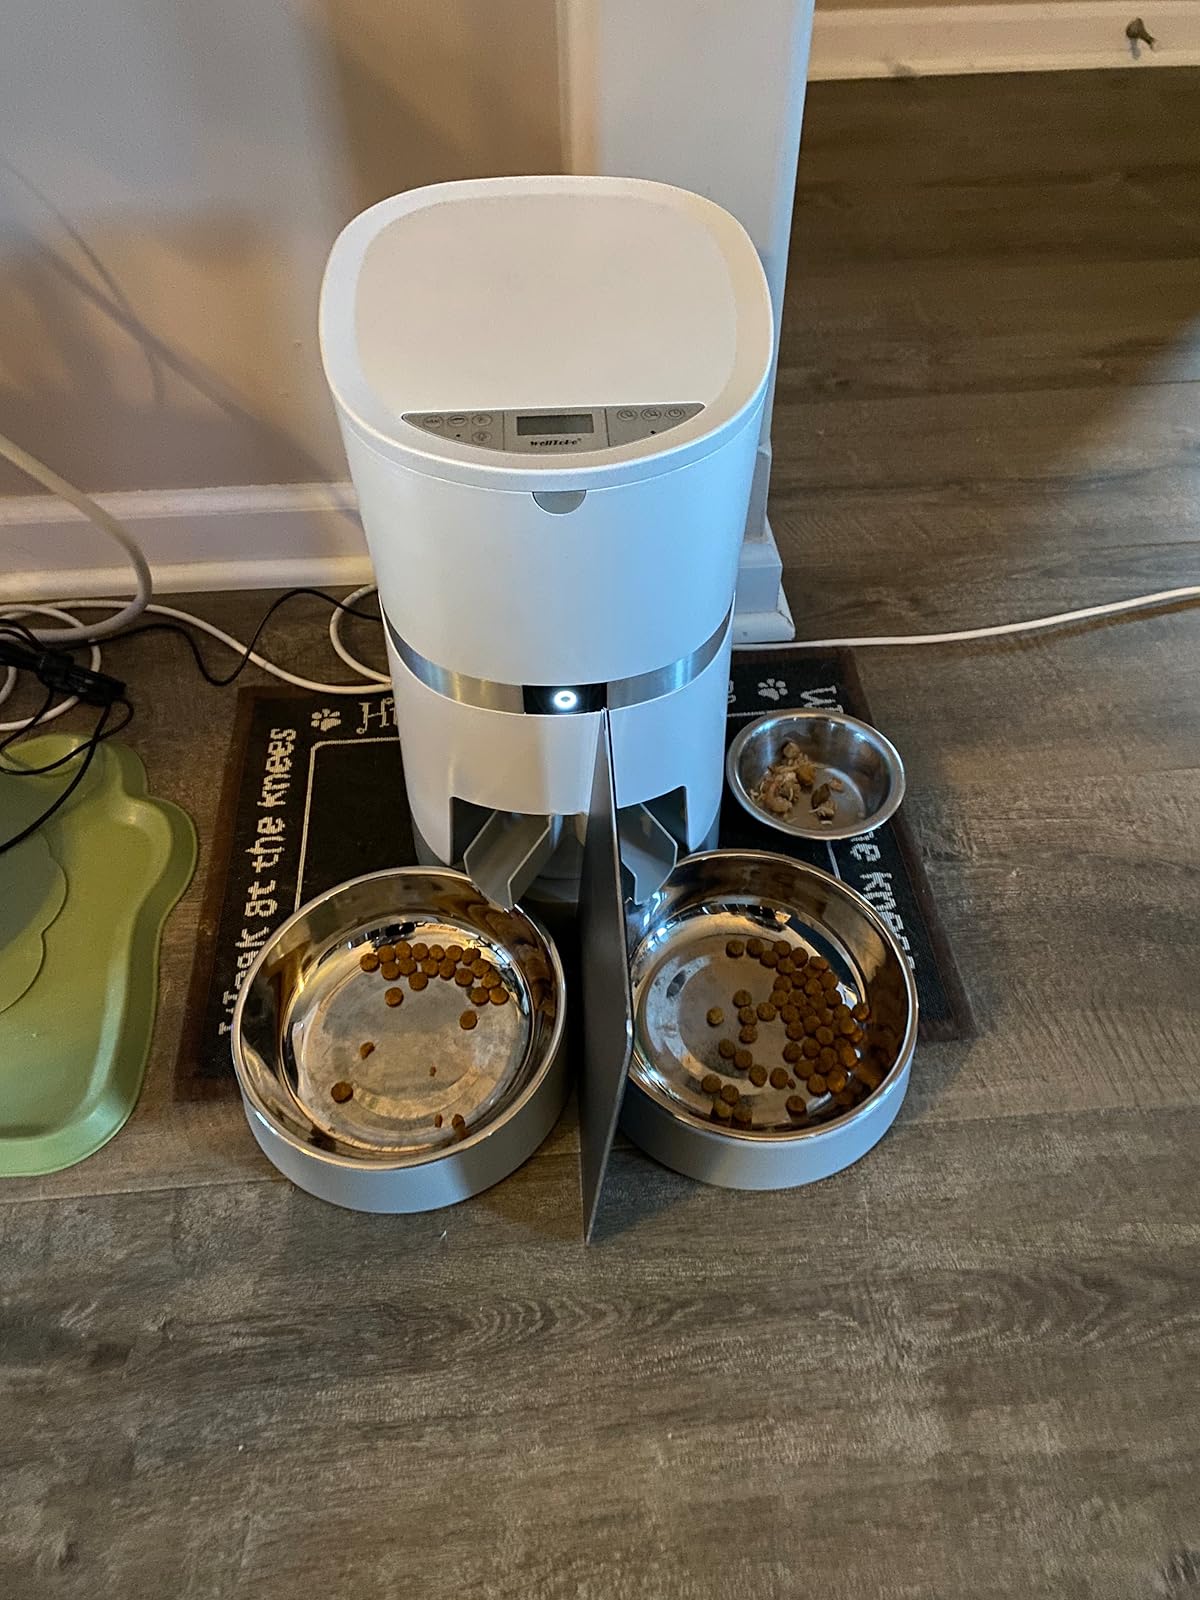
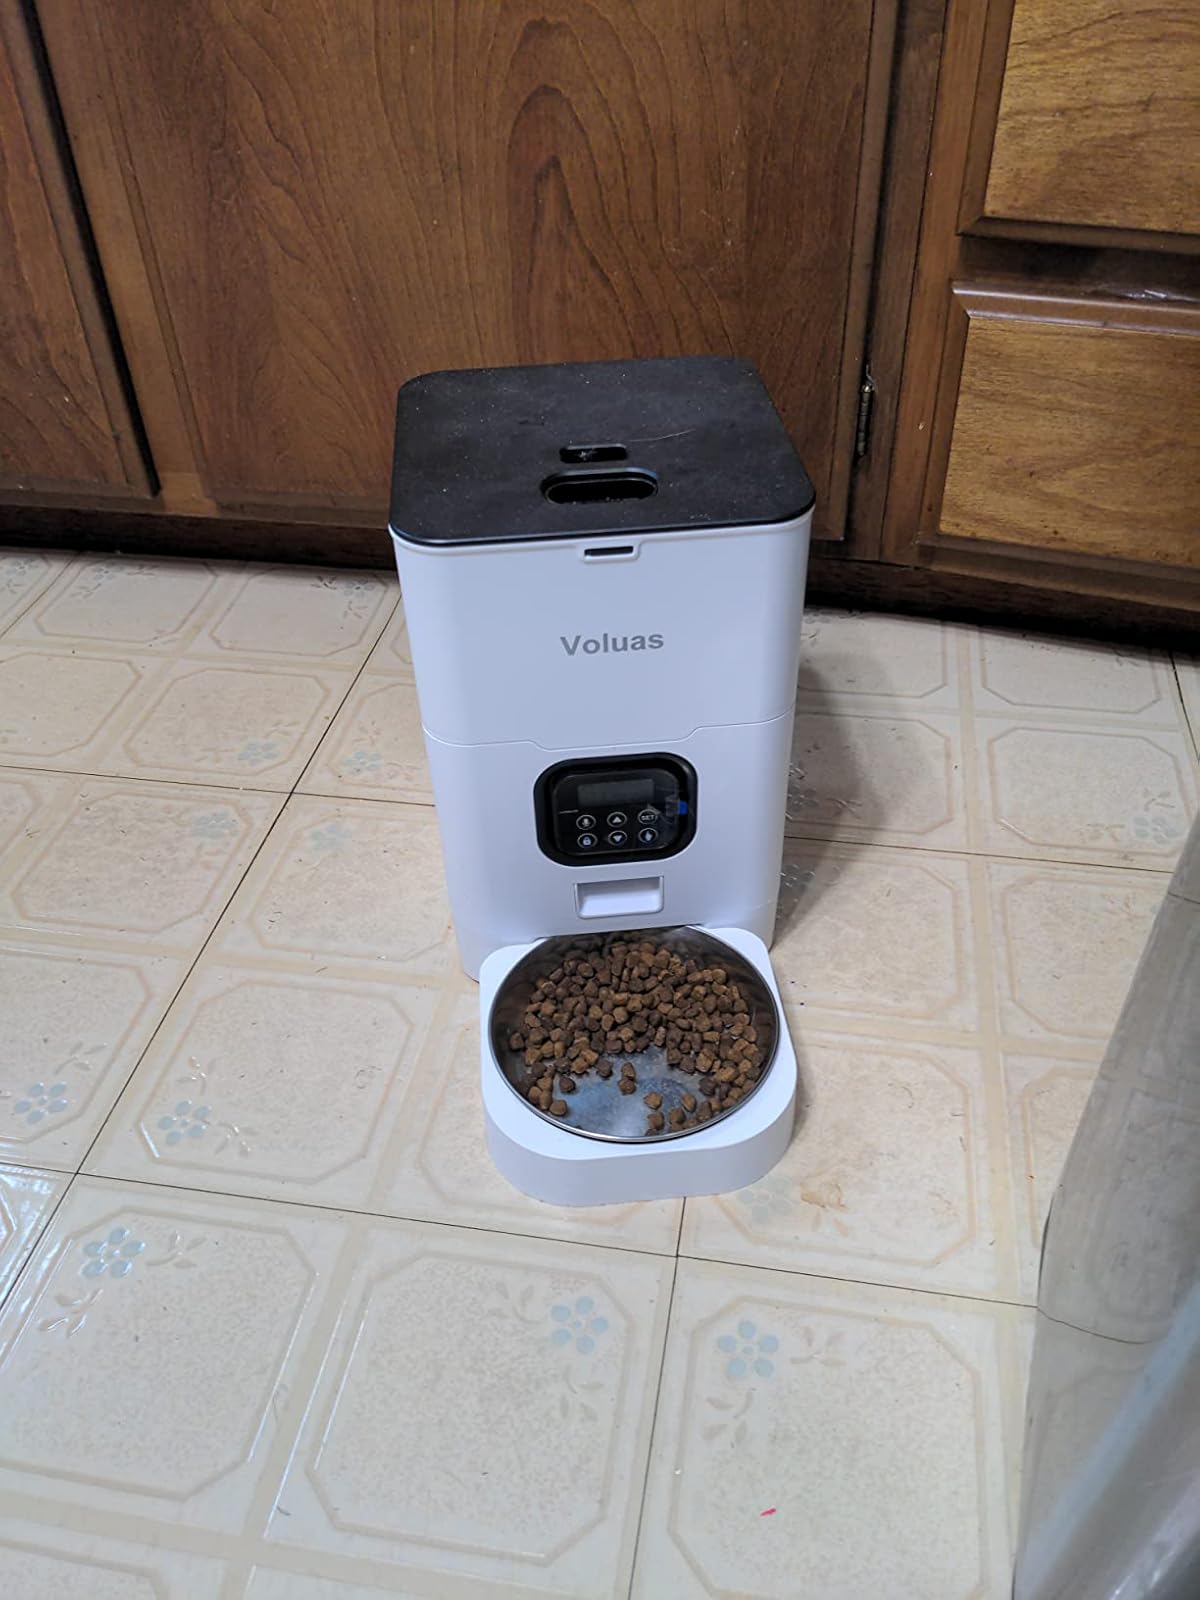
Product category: items_feeder
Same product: no